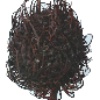
Label: Rambutan 1